Uttoxeter

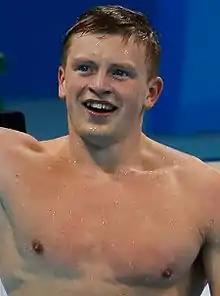
Adam Peaty, 2016

St Mary's Catholic Church in Balance Street was Pugin's first church design. He later worked on Alton Towers and the Houses of Parliament. Three miles north-west of Uttoxeter are the remains of Croxden Abbey, founded in 1176 by Bertram de Verdun for monks of the Cistercian Order. Redfern's Cottage Museum of Uttoxeter Life is in Carter Street and run by volunteers. The restored timber-framed building houses local-history displays, a small gift shop and a cafe.